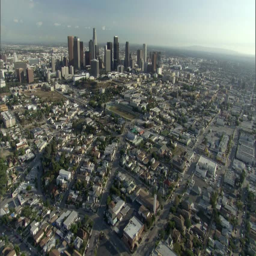
a panoramic view of the city